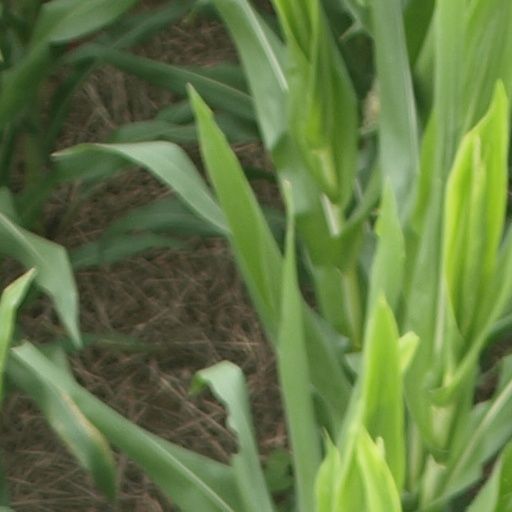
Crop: maize; corn